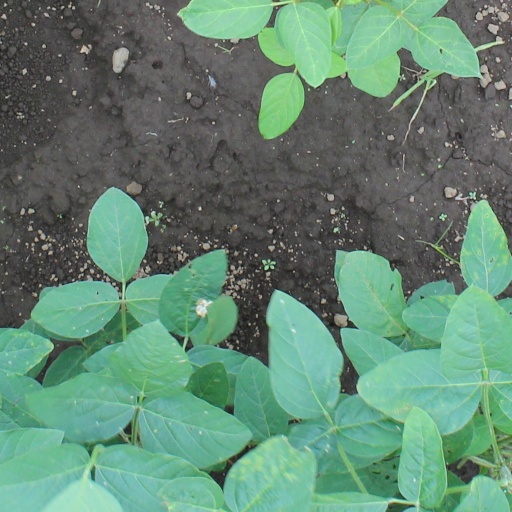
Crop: soybean